Mahabubabad

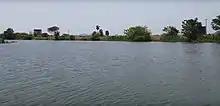
River Krishna tributary Munneru.

Mahbubabad has a semi-tropical climate. During summers, the temperatures soar to more than 48 °C. In winters, temperatures range between 12 °C and 27 °C. Mahbubabad receives the northeast and the southwest monsoon, from June to September, and from October to November respectively.